Karan Aujla

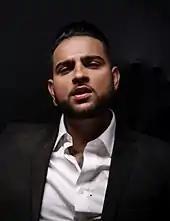
Aujla in 2020

In January 2020, the music video for his song "Jhanjar" was viewed over five million times within 24 hours on YouTube, and topped the trending lists in Australia, Canada, and India. The song debuted at number 26 on Global and number 8 on India YouTube Music charts. Also, it entered top 10 on UK Asian music chart. His next "Red Eyes" peaked at number 8 on UK Asian and also appeared on other YouTube charts. In March 2020, his mixtape titled "Geetan Di Machine" was released unofficially on various music platforms, which consists of his unreleased and leaked songs, and the album was later removed. In April 2020, his song "Sheikh" along with an accompanying music video was leaked. Within the few hours of leak, Aujla announced the official release of the original audio and music video. In May 2020, his four singles "Red Eyes", "Sheikh", "Chitta Kurta", and "Jhanjar" appeared simultaneously on UK Asian chart. In the same month, Aujla on his Instagram live stated that he is working on his debut album. In June 2020, his "Let 'em Play" peaked at number 14 on Apple Music chart, and debuted at number 15 on UK Asian chart. In July 2020, "So Far" became his first track to enter top 5 on UK Asian chart.